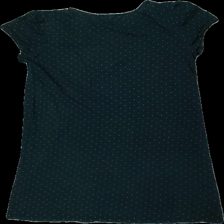
View: back
Type: Night gown
Category: Ladies
Brand: Not in the list
Brand text on label: Bodyzone
Colors: Black, Brown
Material: 100% bomull
Pattern: Dots
Cut: C-collar
Size: 44
Season: All
Damage: urtvättad
Damage location: top center
Damage 2: urtvättat
Damage 2 location: middle center
Damage 3: urtvättat
Damage 3 location: bottom center
Price range: <50
Recommended usage: Reuse
Description: natt linne med tryck
Comment: urtvättad